Haplogroup R1a

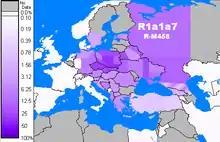
Frequency distribution of R-M458

R-M458 is a mainly Slavic SNP, characterized by its own mutation, and was first called "cluster N." Underhill et al. (2009) found it to be present in modern European populations roughly between the Rhine catchment and the Ural Mountains and traced it to "a founder effect that ... falls into the early Holocene period, 7.9±2.6 KYA." (Zhivotovsky speeds, 3x overvalued) M458 was found in one skeleton from a 14th-century grave field in Usedom, Mecklenburg-Vorpommern, Germany. The paper by Underhill et al. (2009) also reports a surprisingly high frequency of M458 in some Northern Caucasian populations (18% among Ak Nogai, 7.8% among Qara Nogai and 3.4% among Abazas).